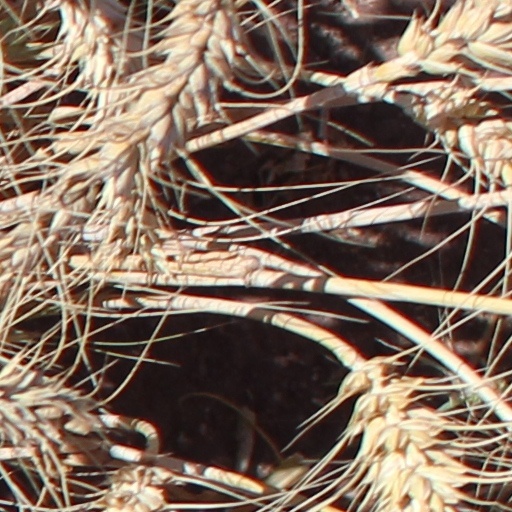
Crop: wheat